Laserlife

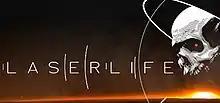
Steam logo

Laserlife is a rhythm game developed and published by Choice Provisions. It was released in September 2015 for PlayStation 4 as well as Windows and Mac OS X via digital distribution service Steam, and in October 2015 for Xbox One.